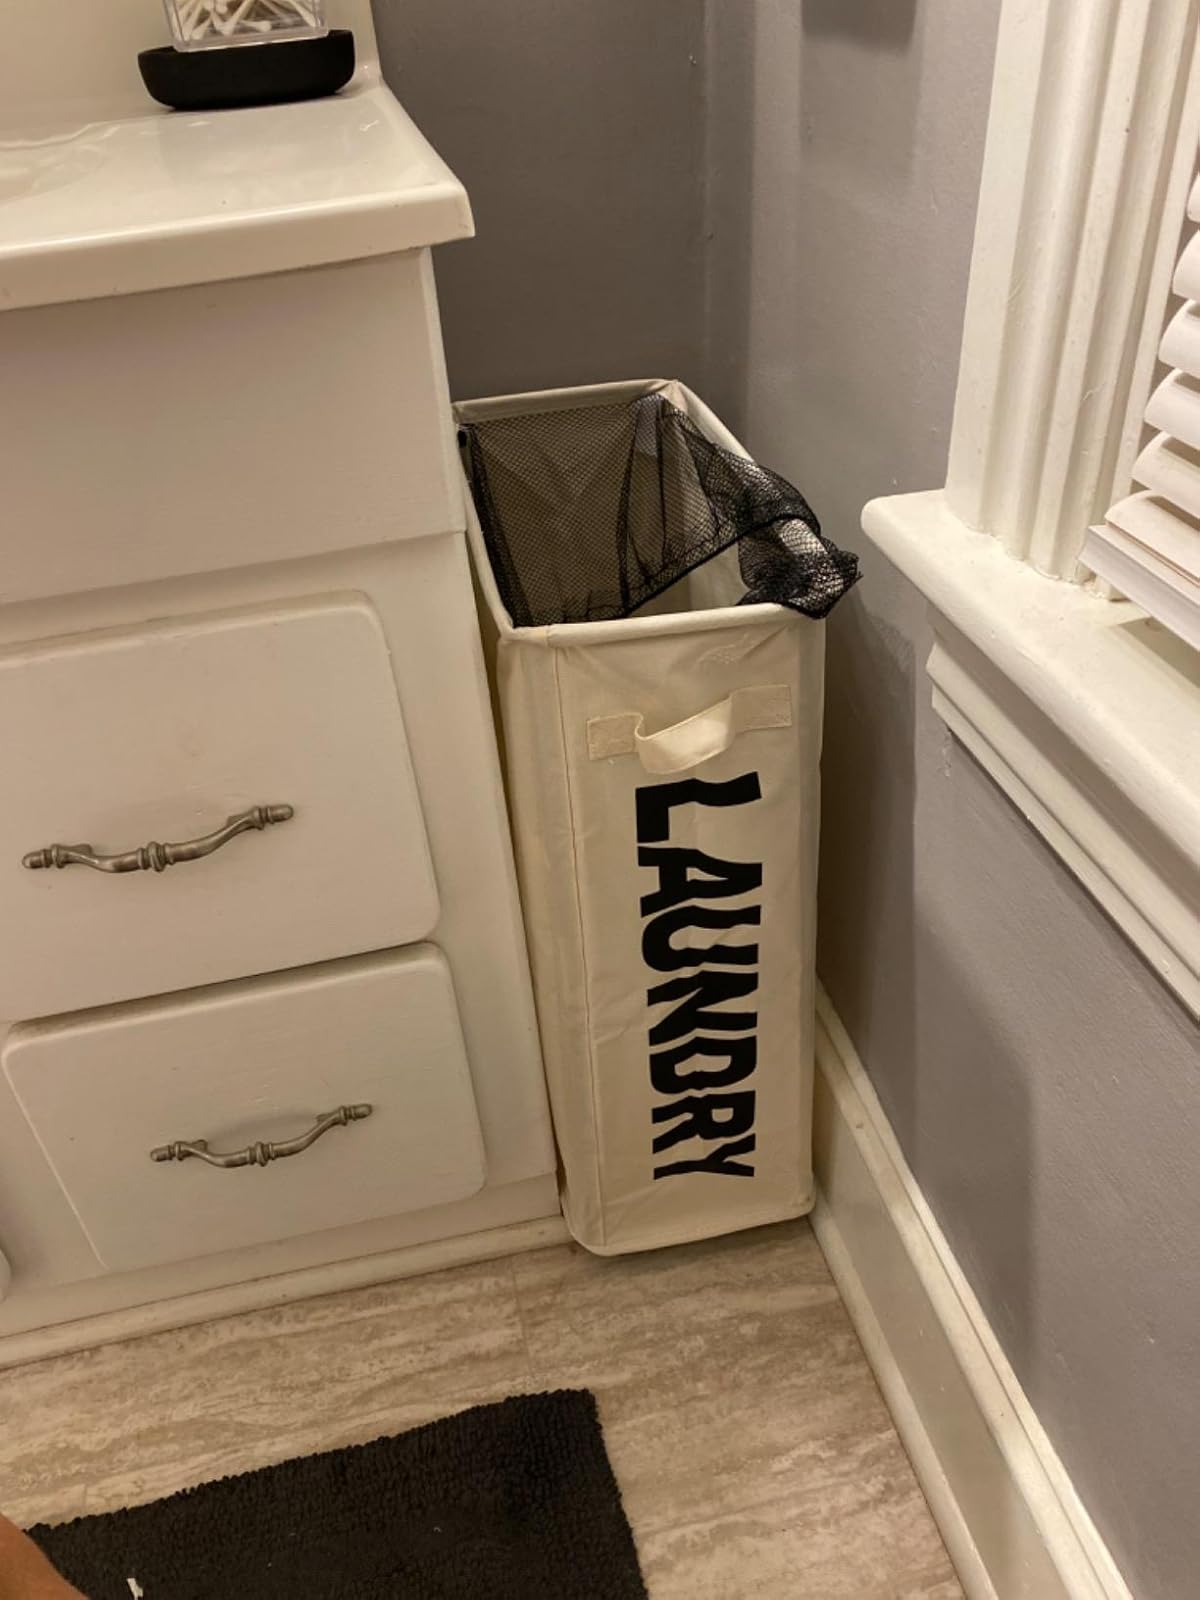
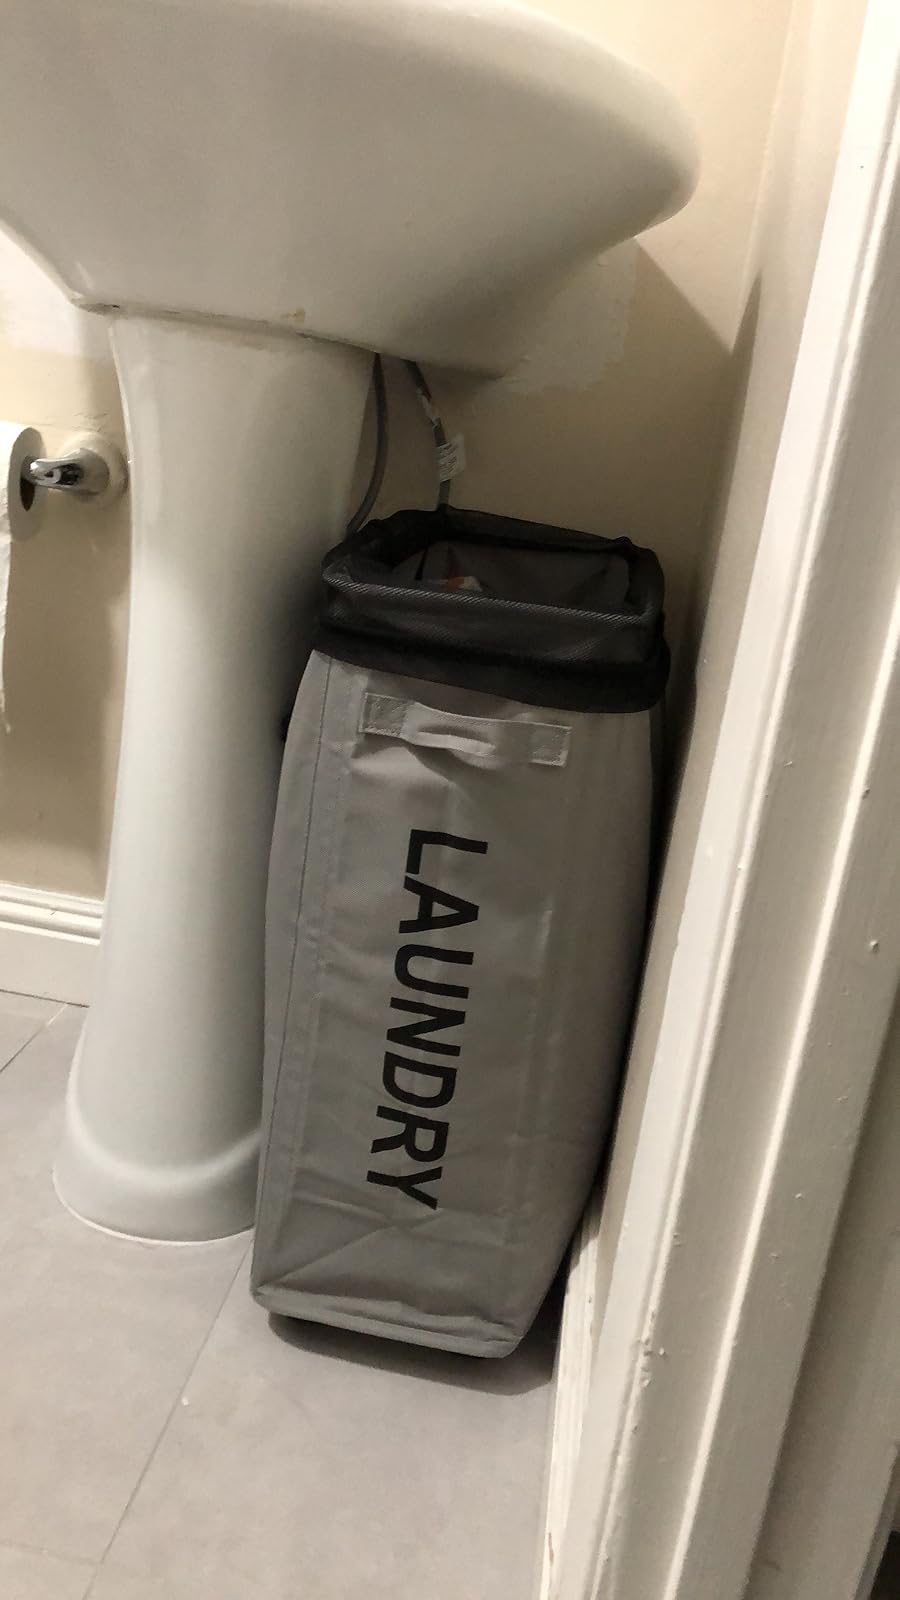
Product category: items_hamper
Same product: no